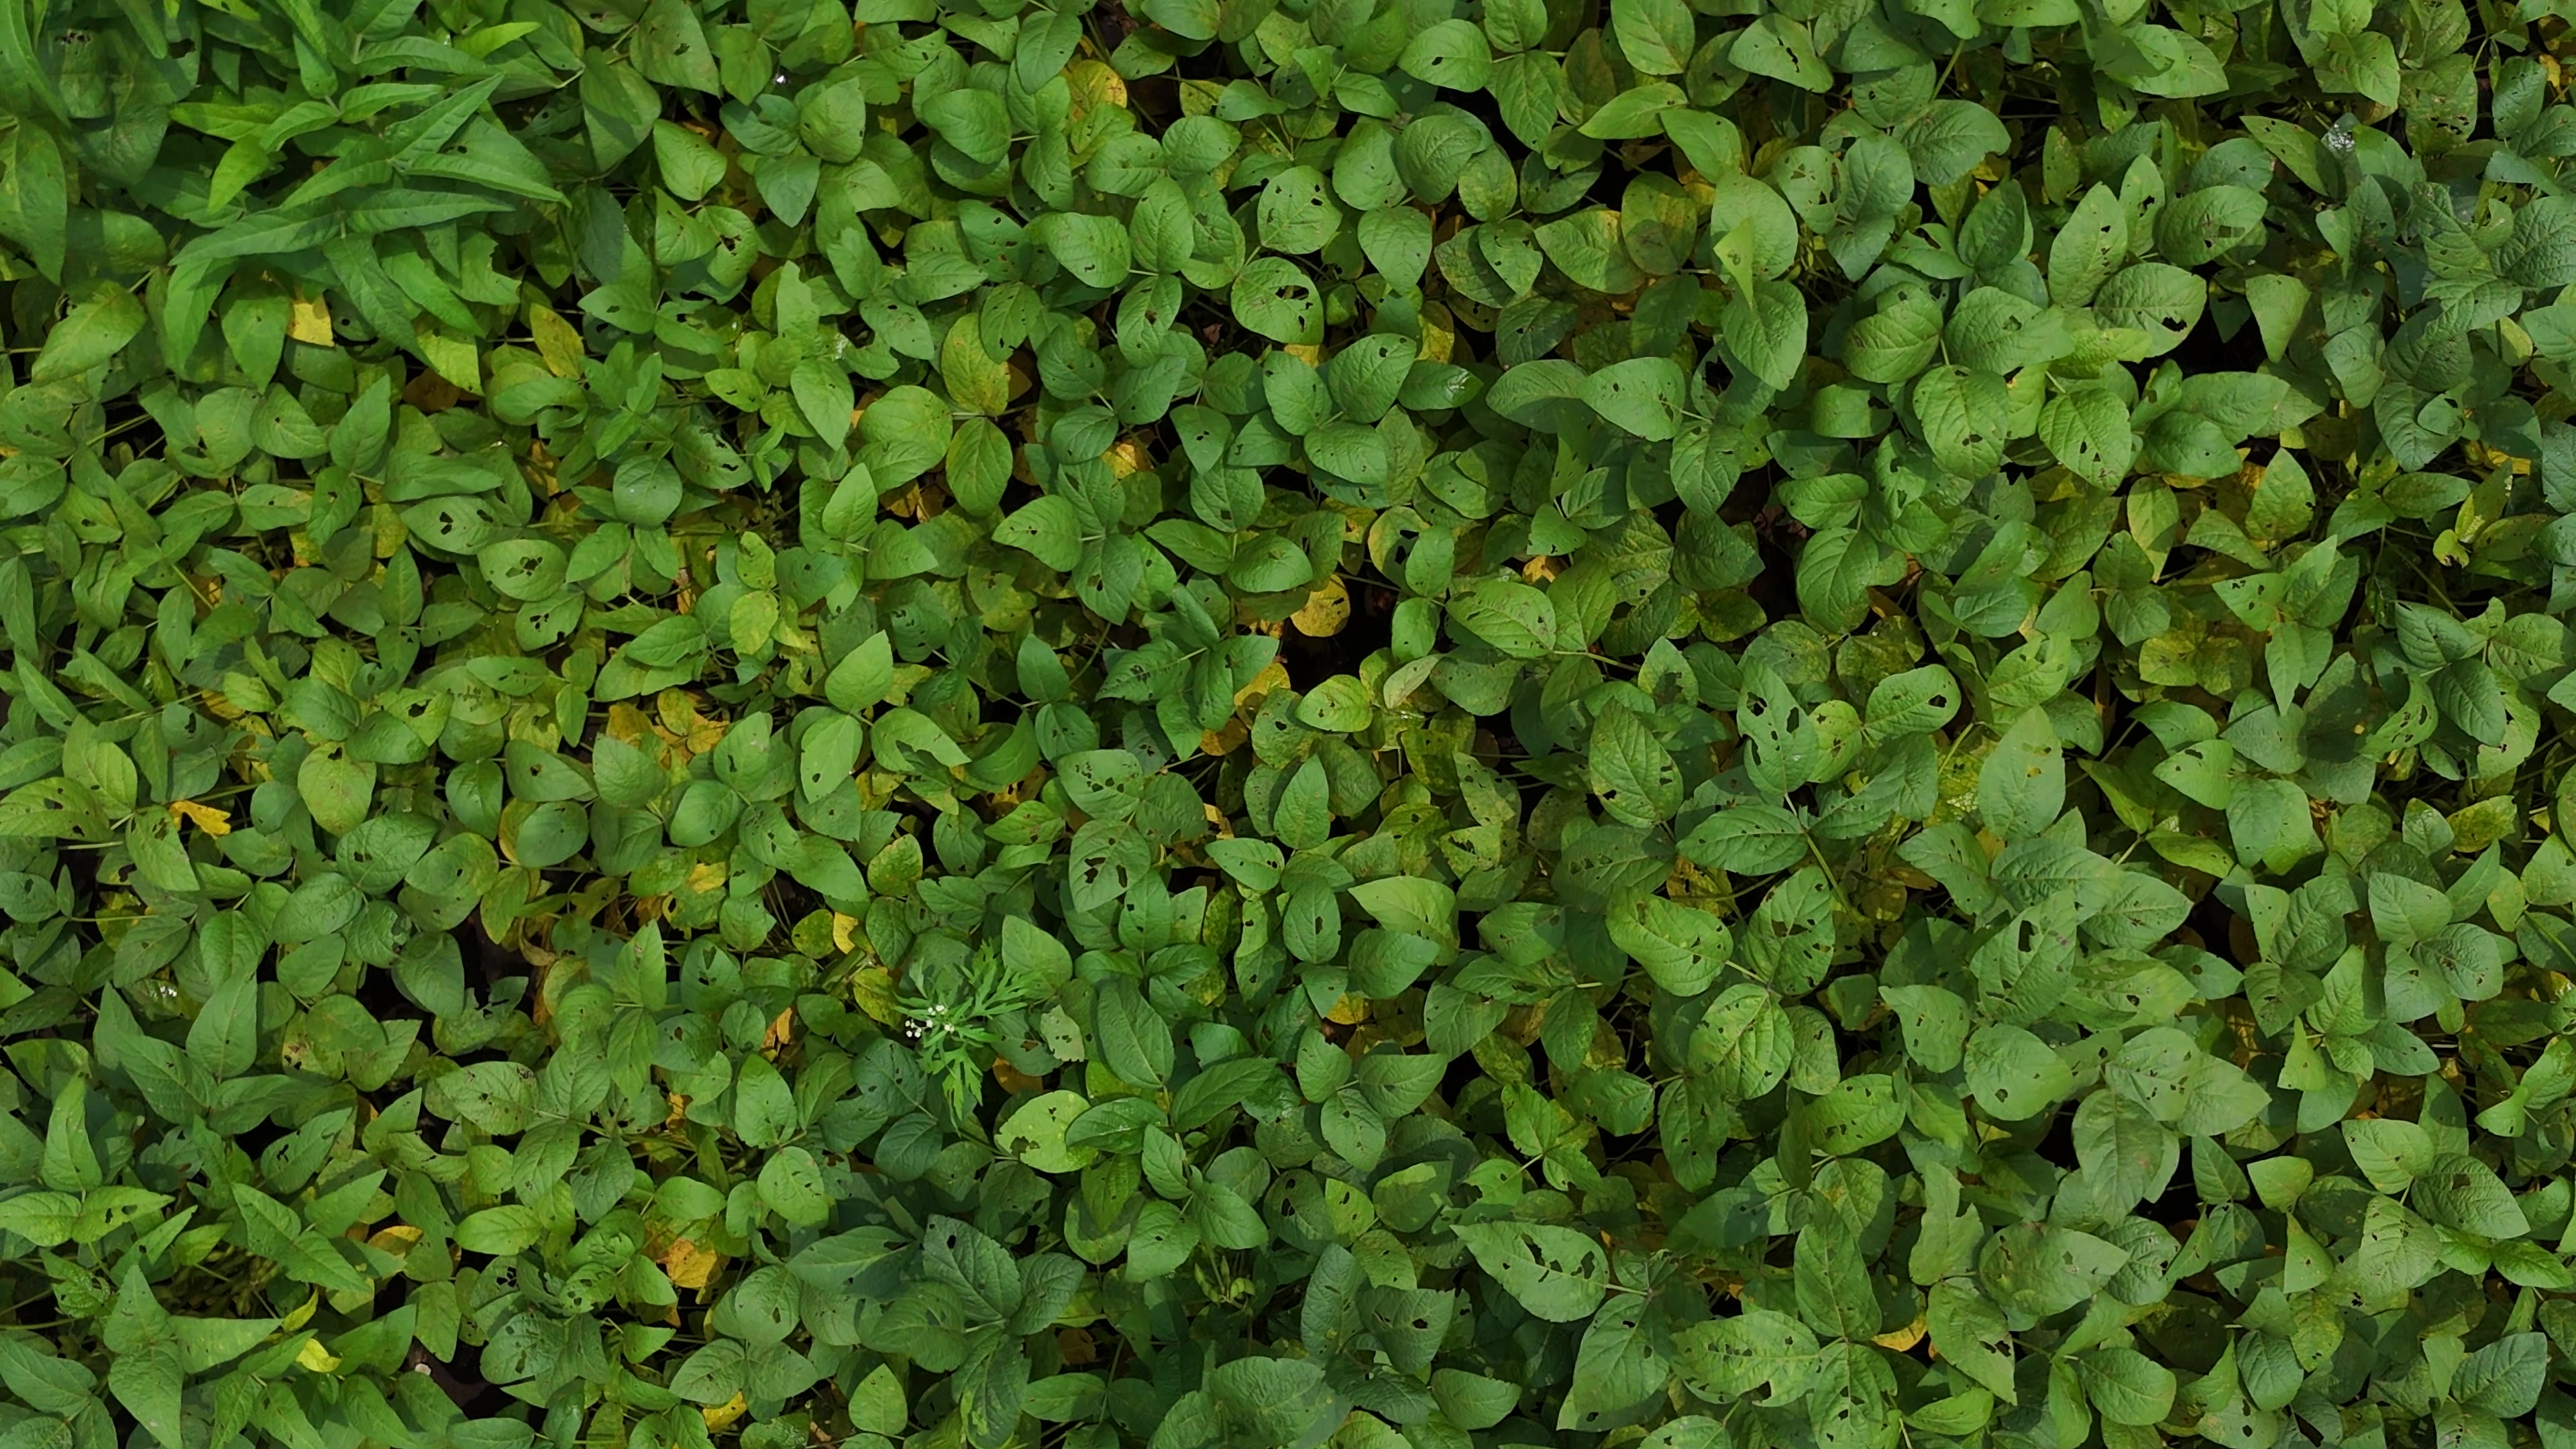
Label: Mosaic